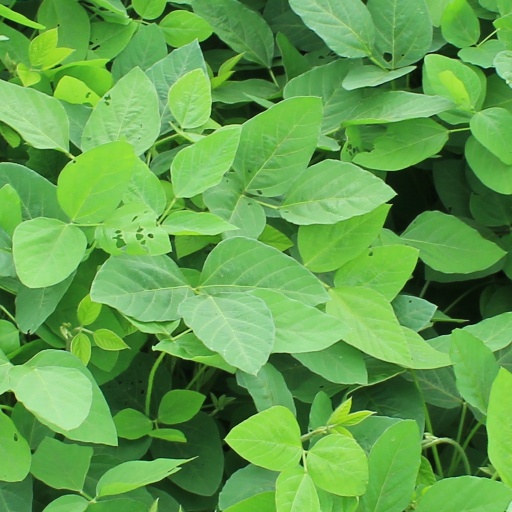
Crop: soybean